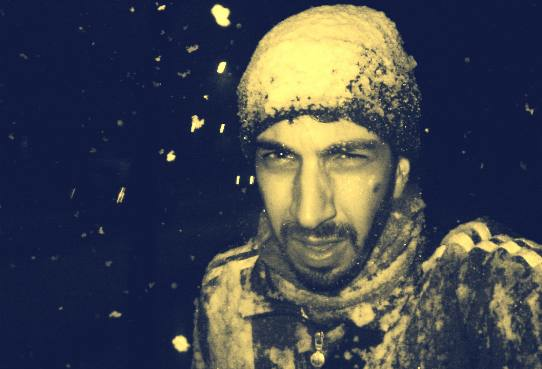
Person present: Yes